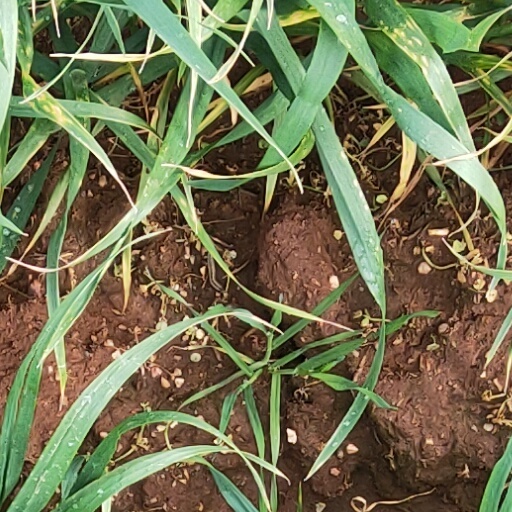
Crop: wheat